2nd Armoured Division (United Kingdom)

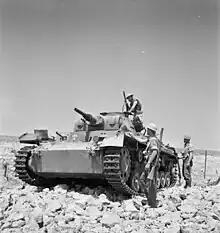
An example of the German Panzer III, the most common tank in the German Afrika Korps during this period.

In March, the remnants of the 2nd Armoured Division departed Egypt and travelled to Libya, suffering many breakdowns en route. The 5RTR began the journey with 58 cruisers, but arrived with 23. Once in Libya, the division consisted of the KDG, the 3H, the 5RTR, the 1st Tower Hamlets Rifles, and the 104th RHA. The 6th Royal Tank Regiment (6RTR), based in Cyrenaica, was assigned to the division. The 6RTR had been involved in Operation Compass, and towards the end of the operation had been stripped of its remaining serviceable tanks to reinforce other British units. It was then re-equipped with captured Italian Fiat M13/40 tanks. Although equipped with a good 47mm anti-tank gun, the M13 was slow, uncomfortable, and mechanically unreliable. The British tanks were also unreliable, having exceeded their engine lives. Other division deficiencies included a lack of transport, understaffed workshops, a lack of spare parts, and radios that lacked the required equipment to remain functional. By the end of March, the division had 102 tanks: 3H had 26 MK VI light tanks and 12 M13s; 5RTR, 25 Cruiser Mk IVs; 6RTR, 36 M13s; 3rd Armoured Brigade HQ, 3 MK VI light tanks.